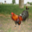
Label: bird